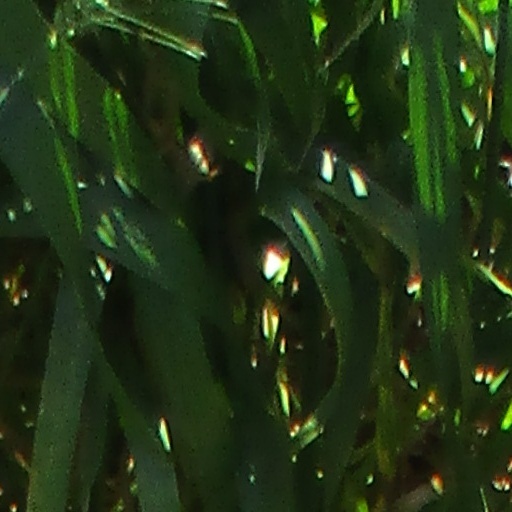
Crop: wheat